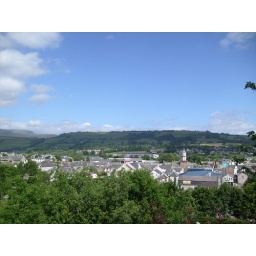
View over Dingwall taken from the road up to the graveyard on the hill above the town.